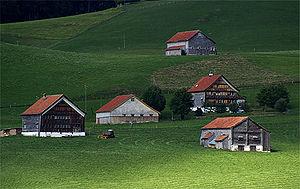
Appenzell est à la fois une commune et un district du canton d'Appenzell Rhodes-Intérieures en Suisse.